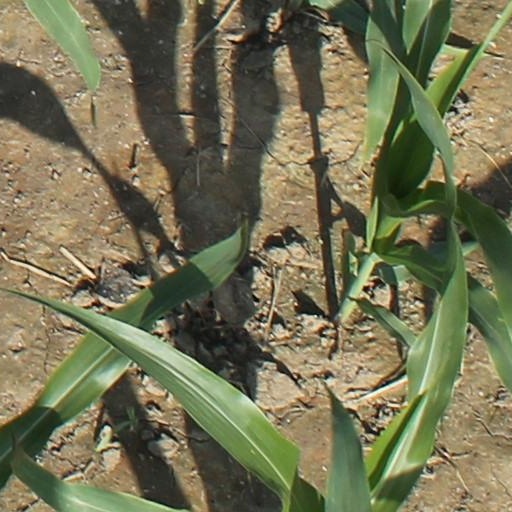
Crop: maize; corn